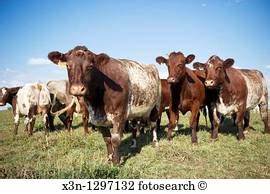
Label: mucca